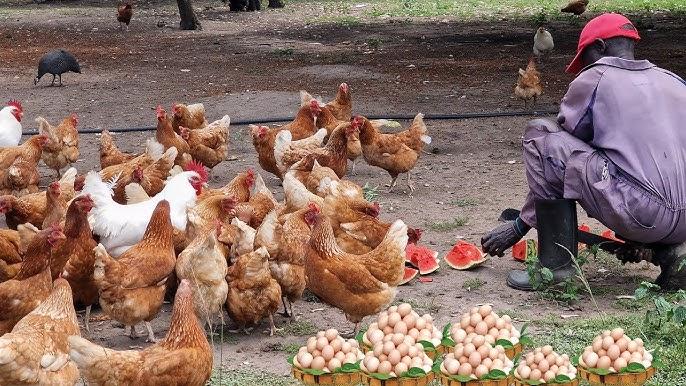
Mtu aliyevalia  mavazi maalumu ya rangi ya buluu, aliyepo katika eneo lililozungukwa na mifugo aina ya kuku pamoja na vyombo vilivyohifadhi mayai, ikiashiria kuwa ni eneo maalumu linalotumika kwa ajili ya ufugaji.